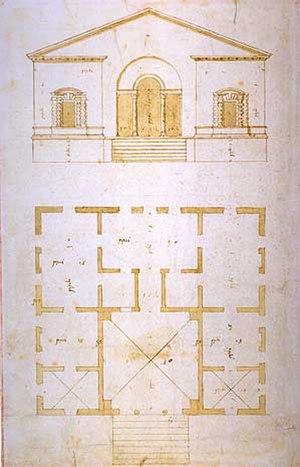
La villa Valmarana Bressan est une villa veneta d'Andrea Palladio sise à Vigardolo, hameau de la commune de Monticello Conte Otto, dans la province de Vicence et la région Vénétie, en Italie.